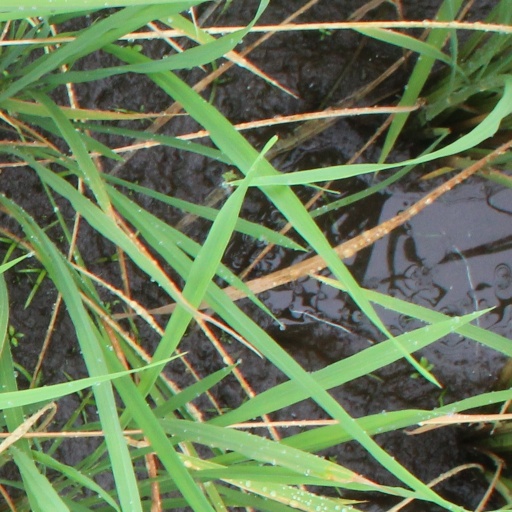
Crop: rice